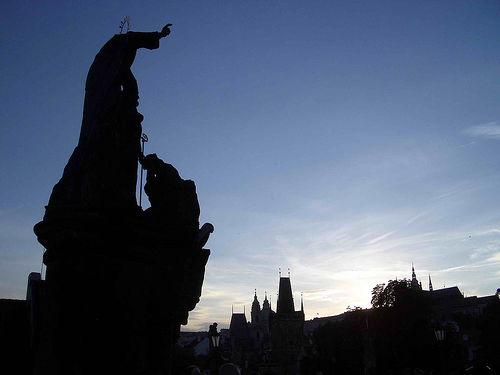
Weather: sun or clear